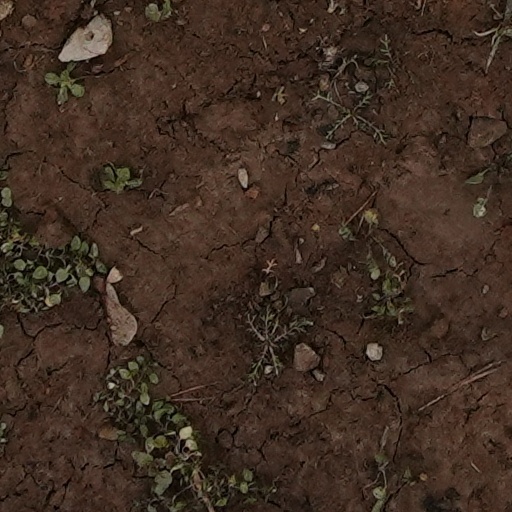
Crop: wheat